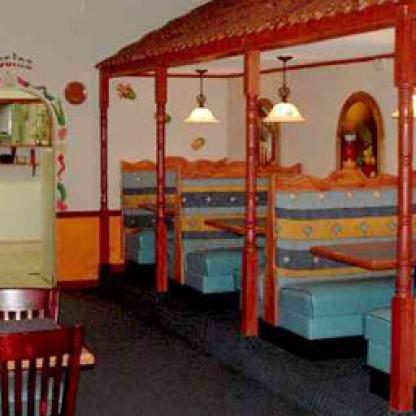
Scene: Indoor